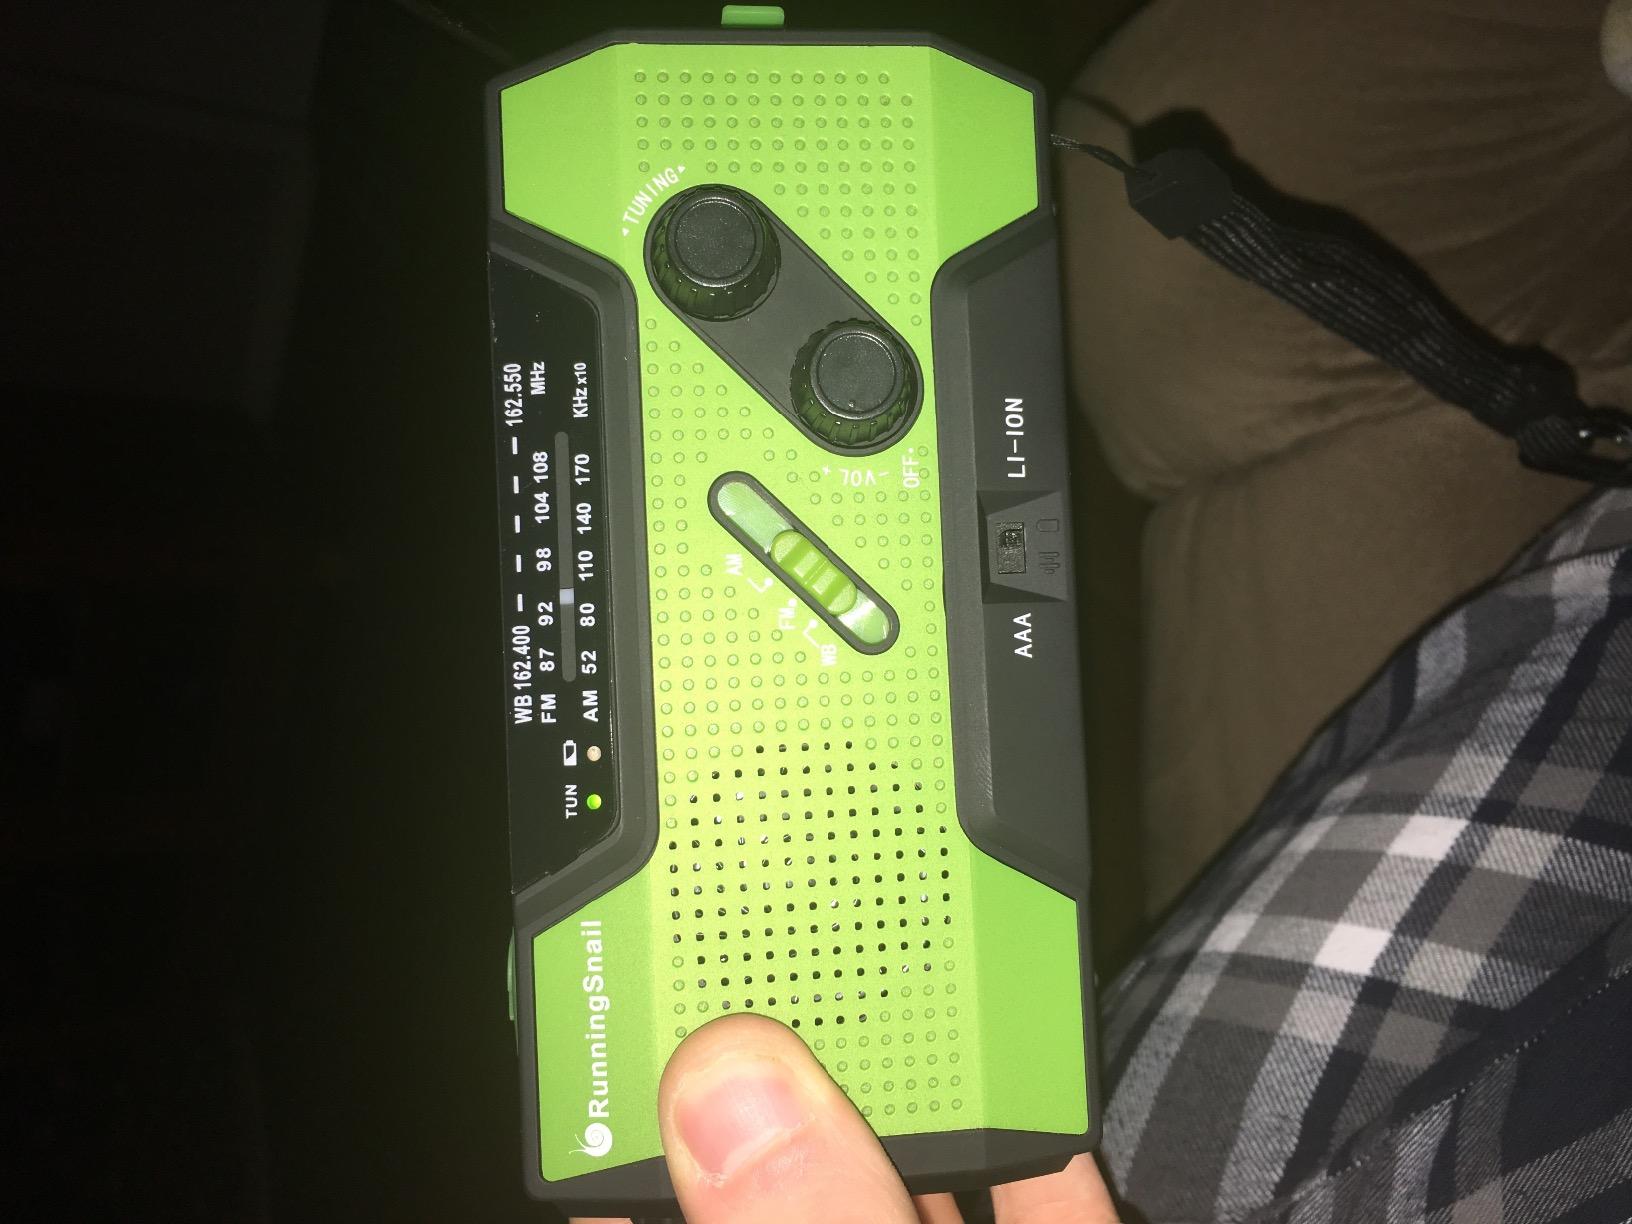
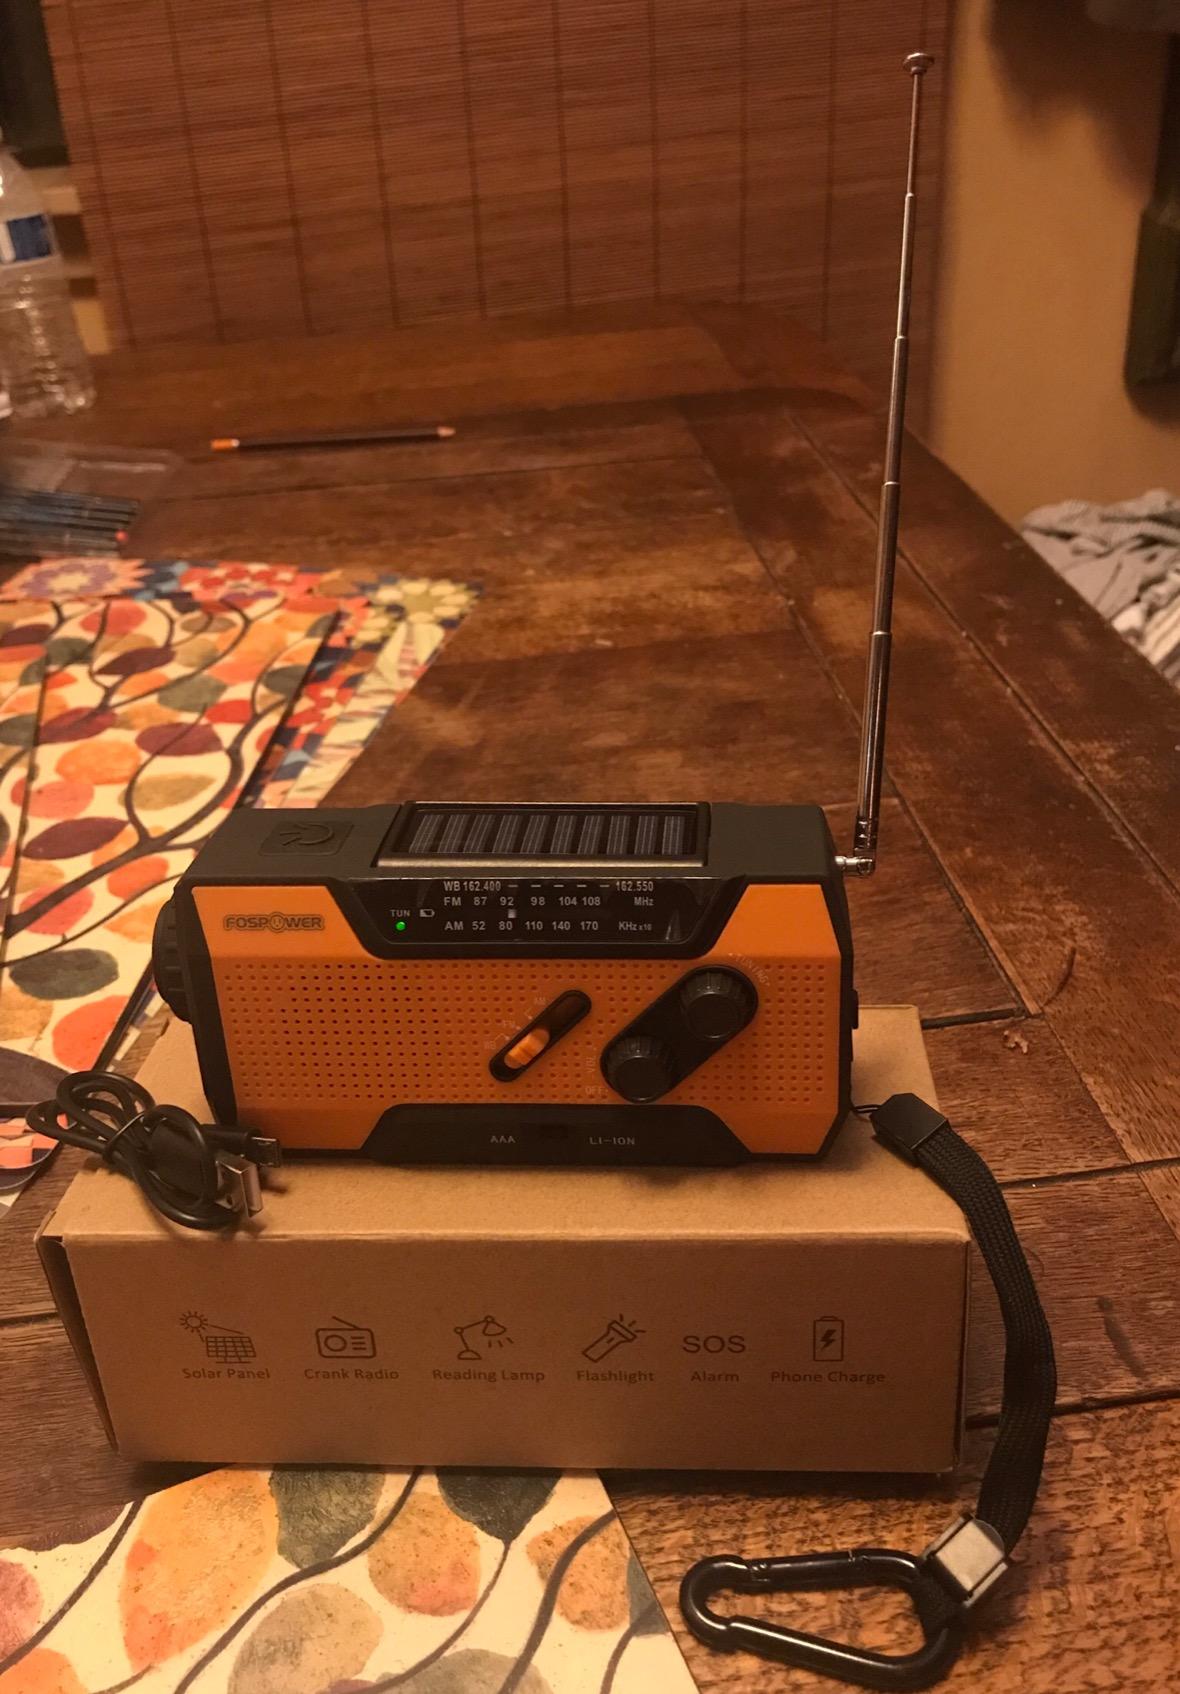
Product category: radio
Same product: no